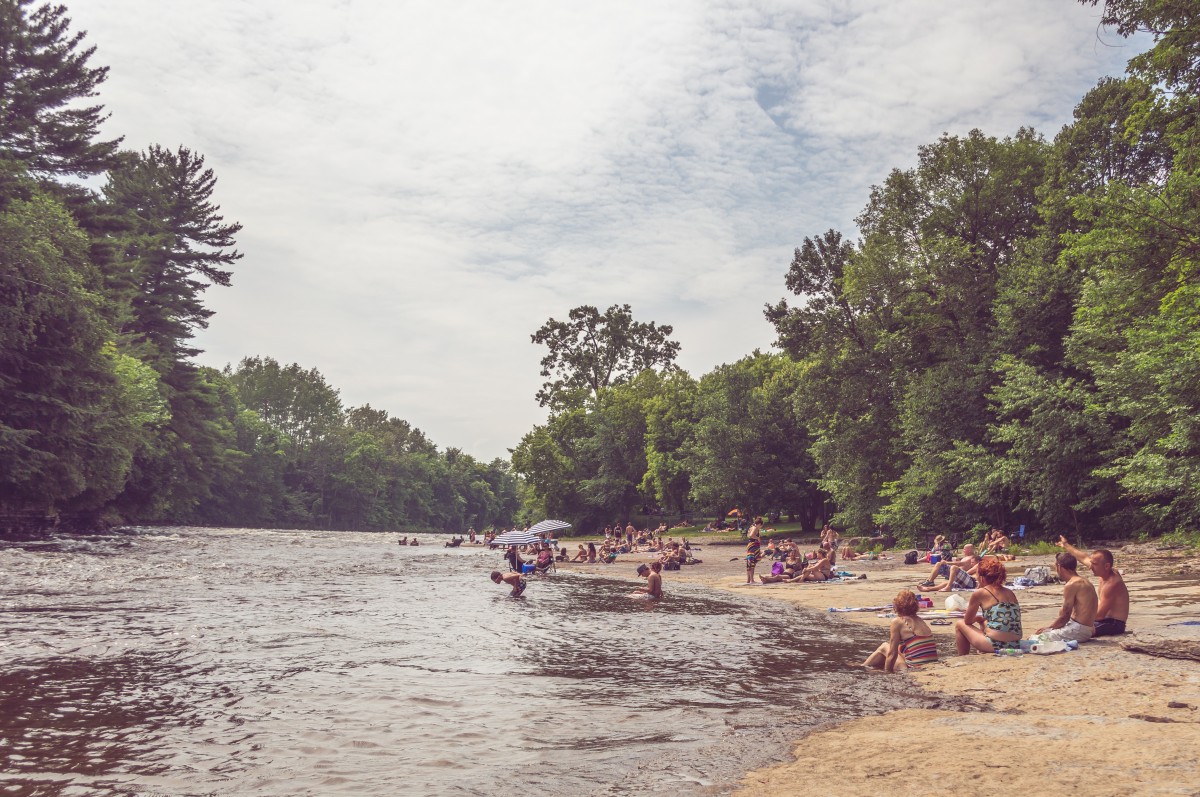
Tags: people, boat, lake, river, summer, vacation, vehicle